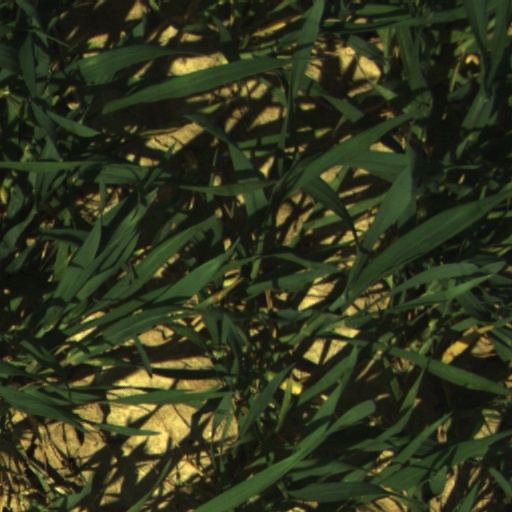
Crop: wheat